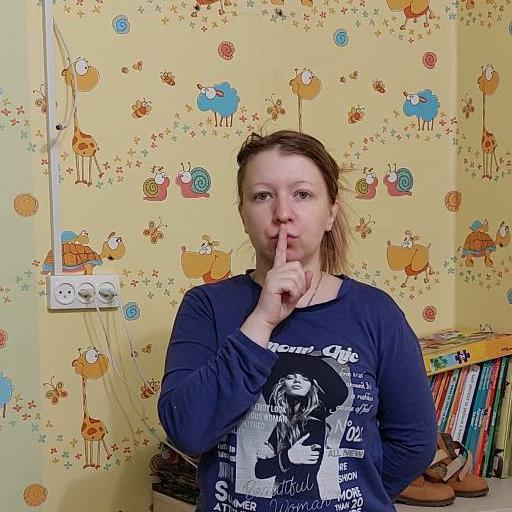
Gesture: mute